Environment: lab
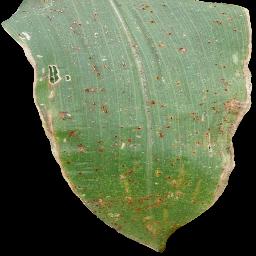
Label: common_rust